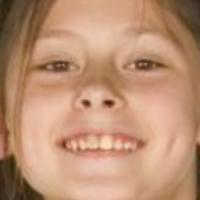
Age group: age 01-10